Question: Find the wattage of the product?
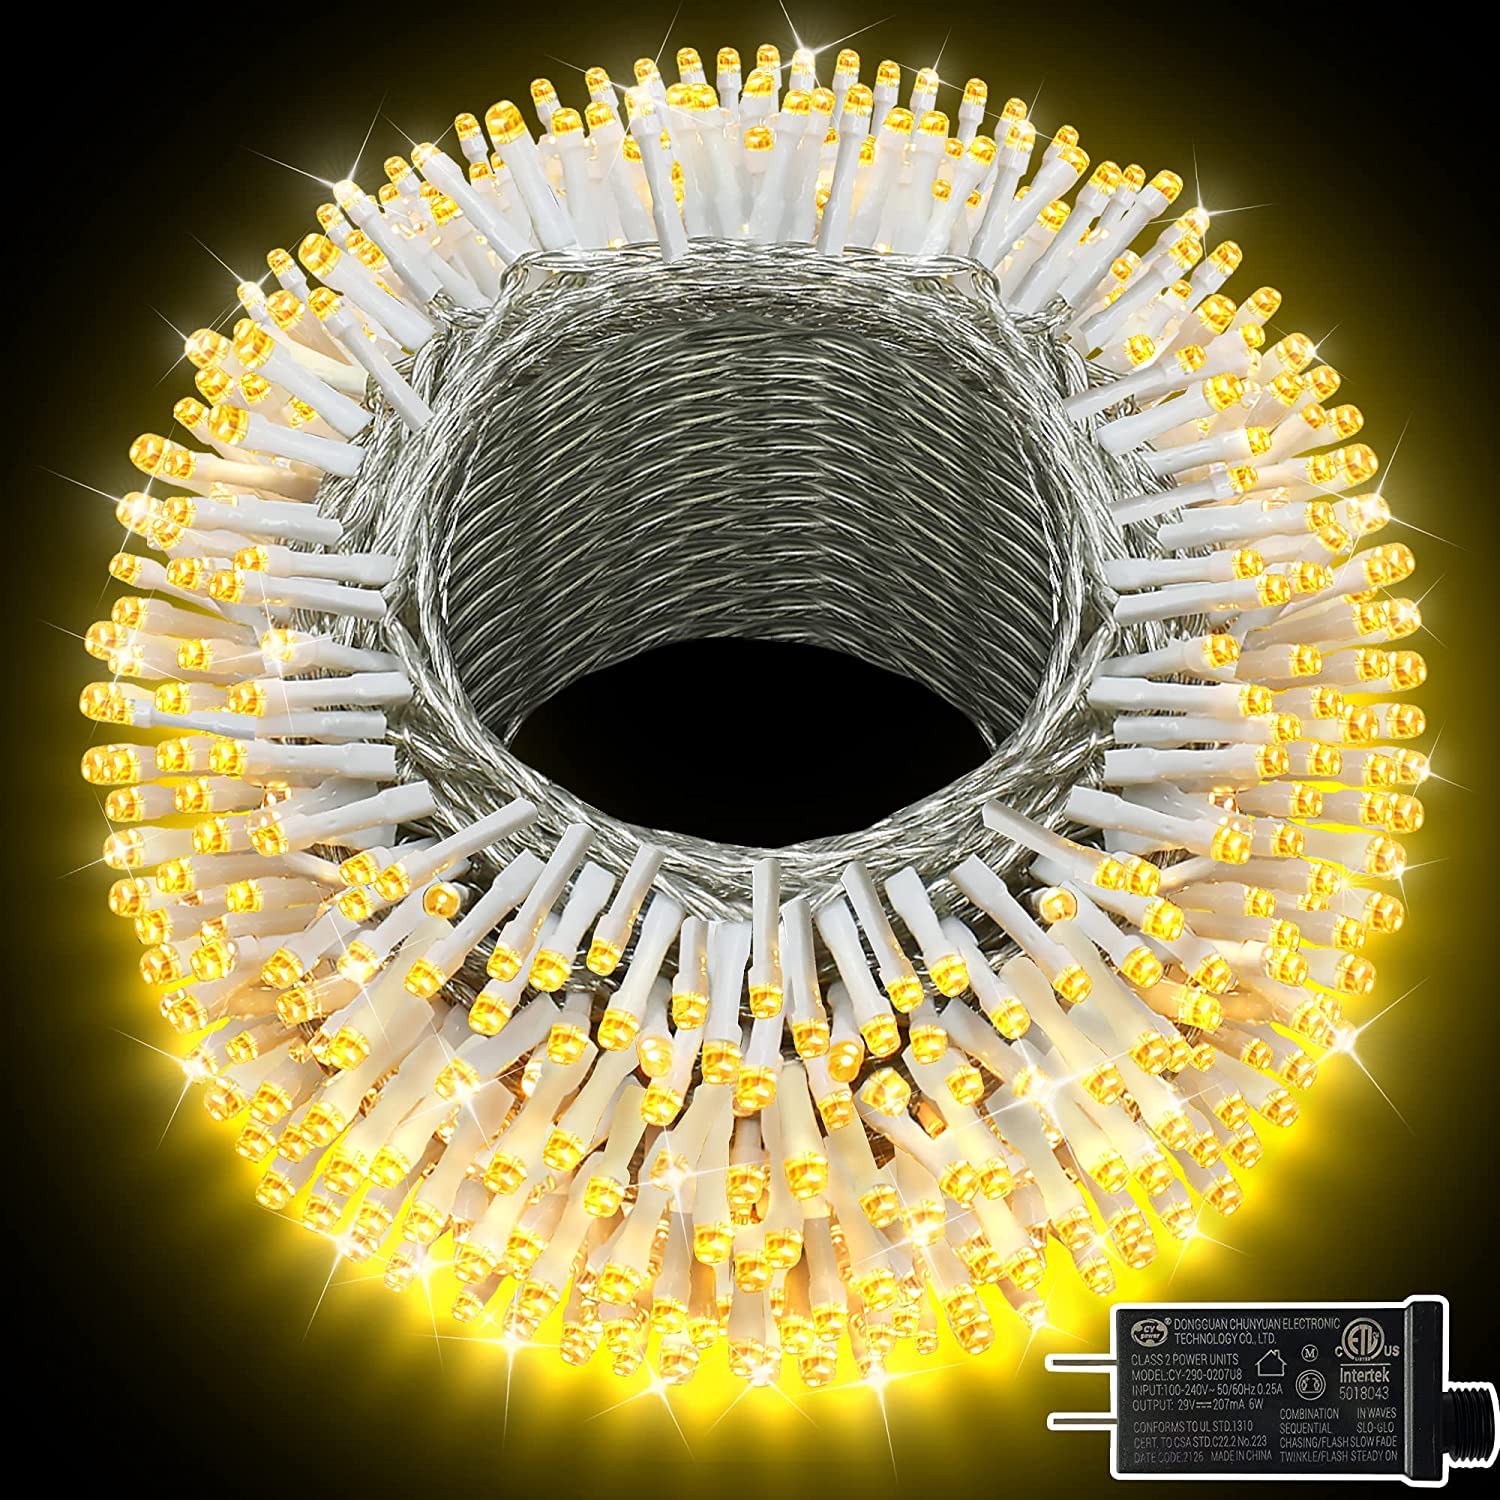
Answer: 6.0 watt